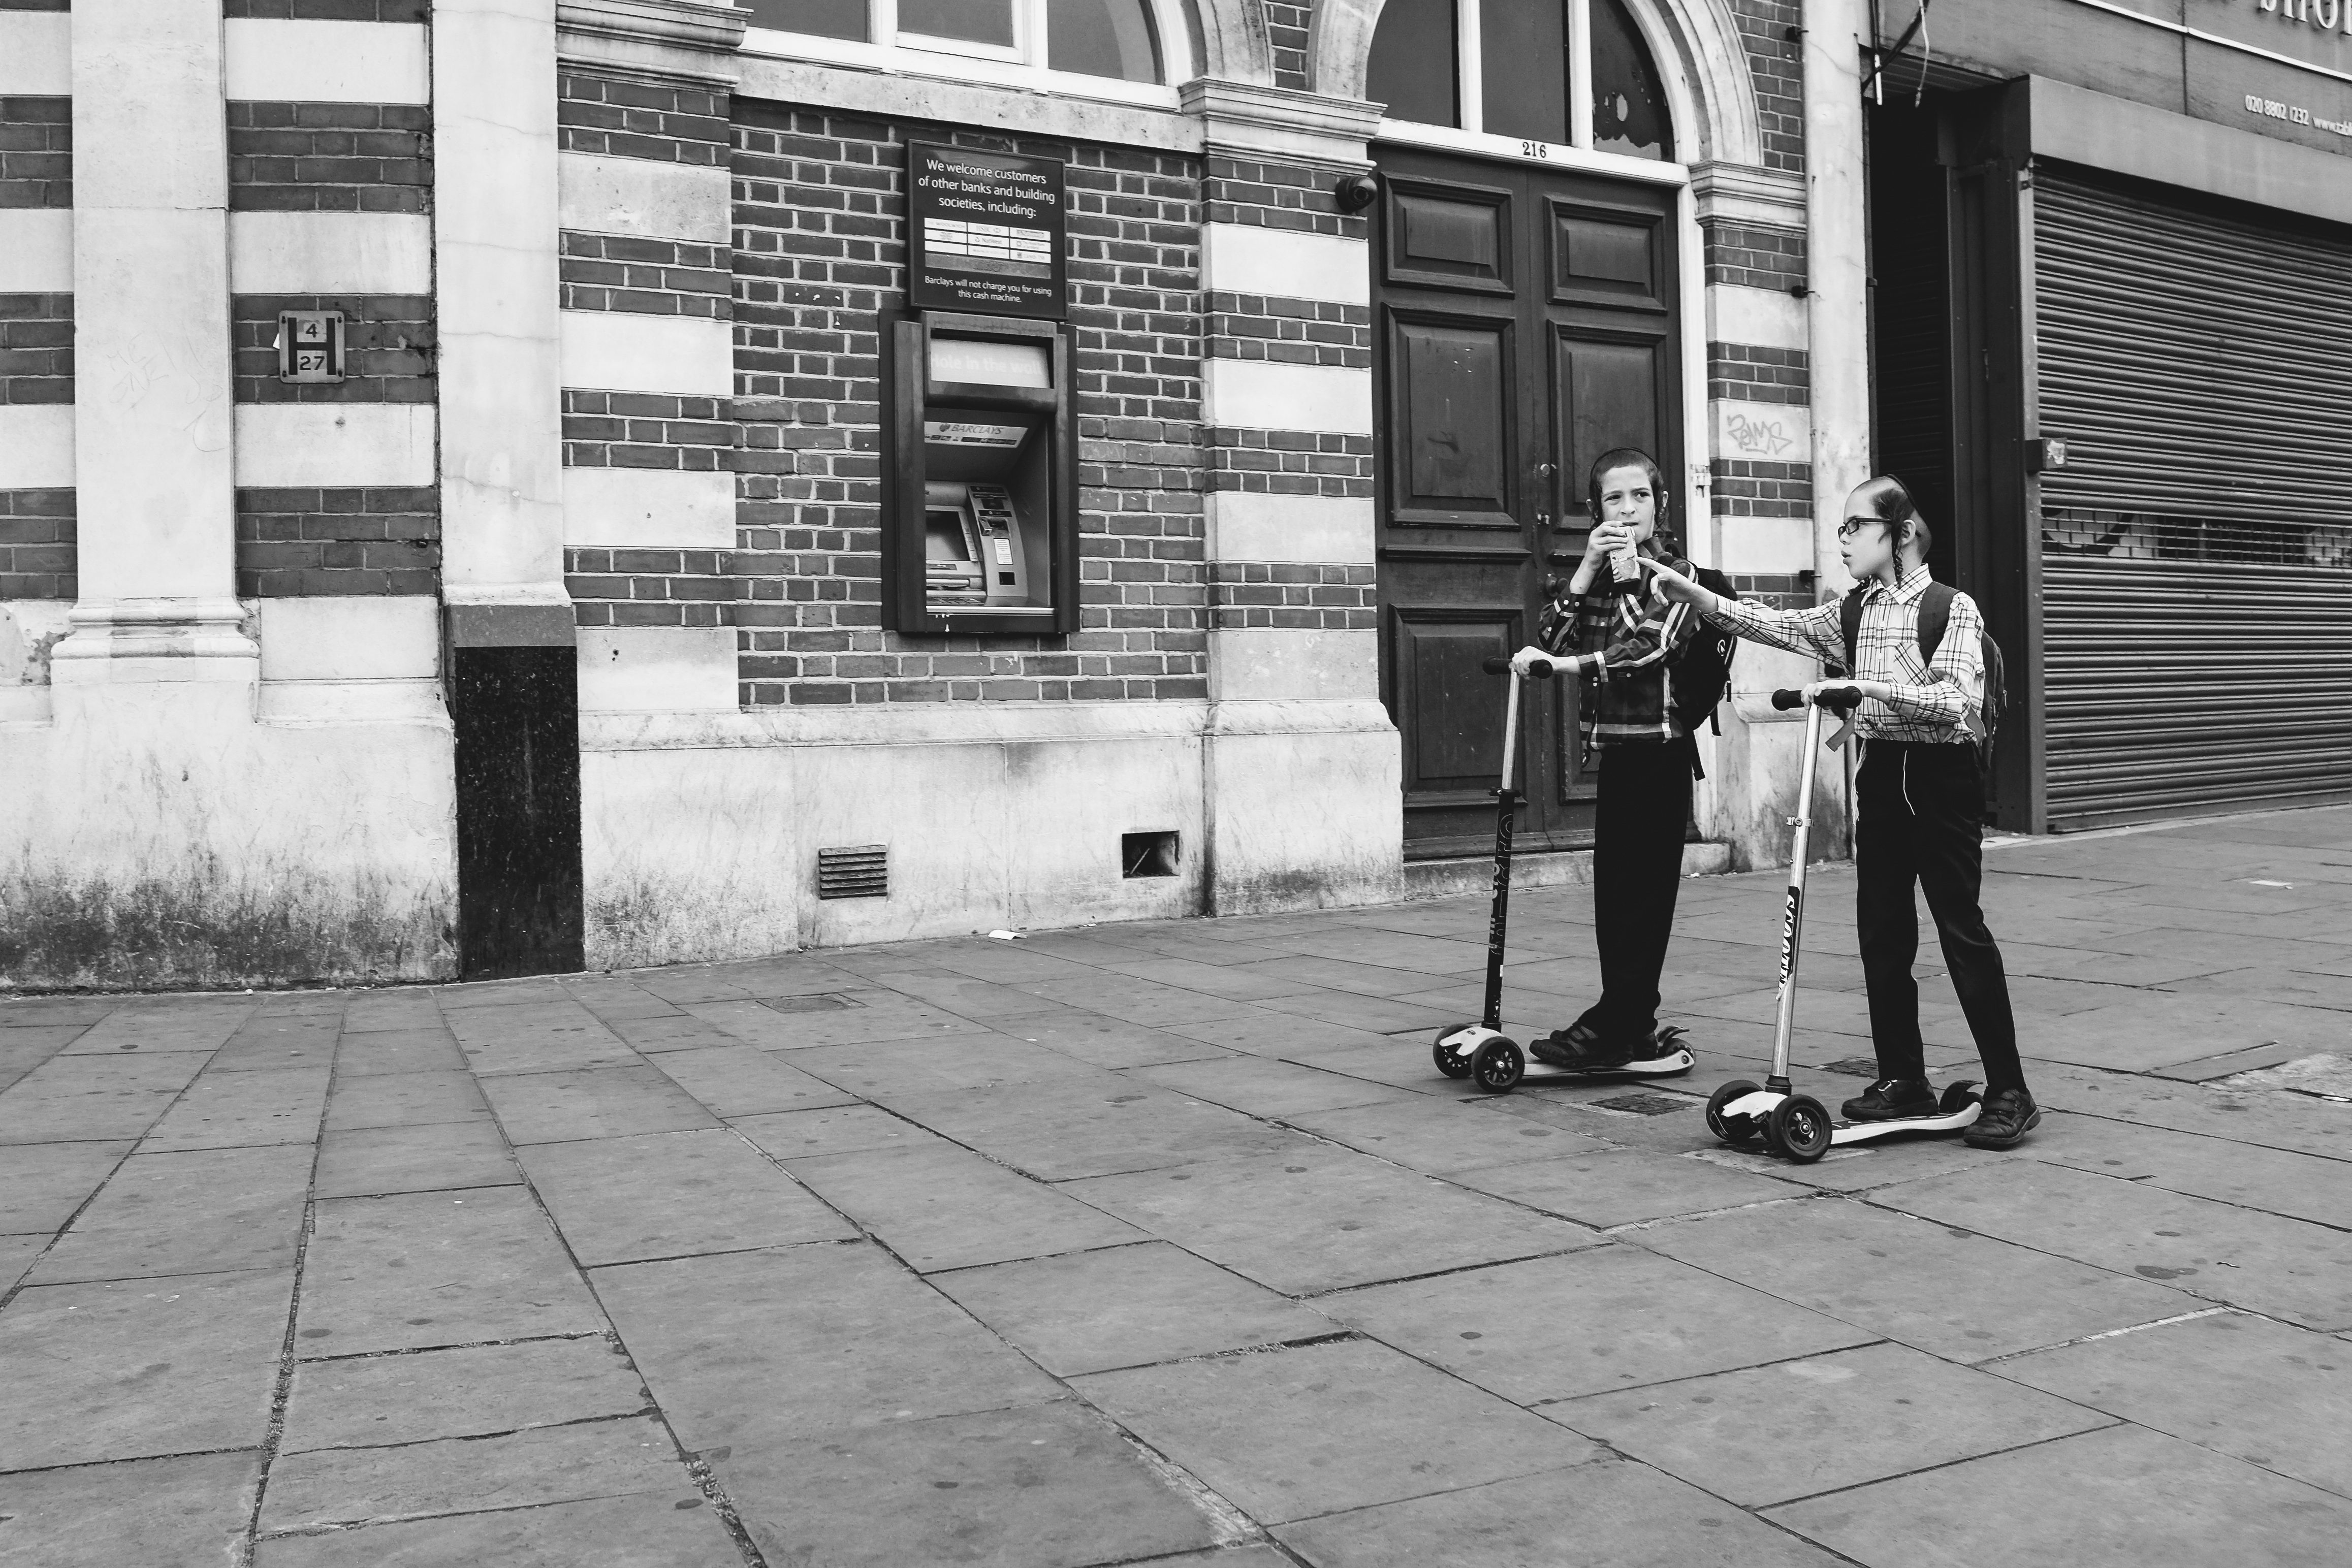
pedestrian, black and white, road, white, street, sidewalk, alley, city, black, monochrome, lane, infrastructure, photograph, snapshot, shape, pedestrian crossing, urban area, monochrome photography